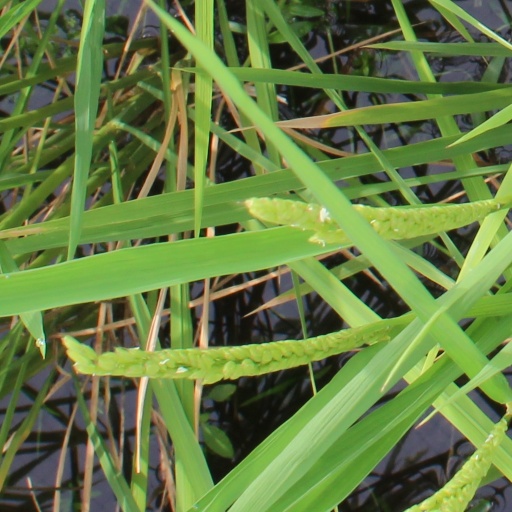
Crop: rice